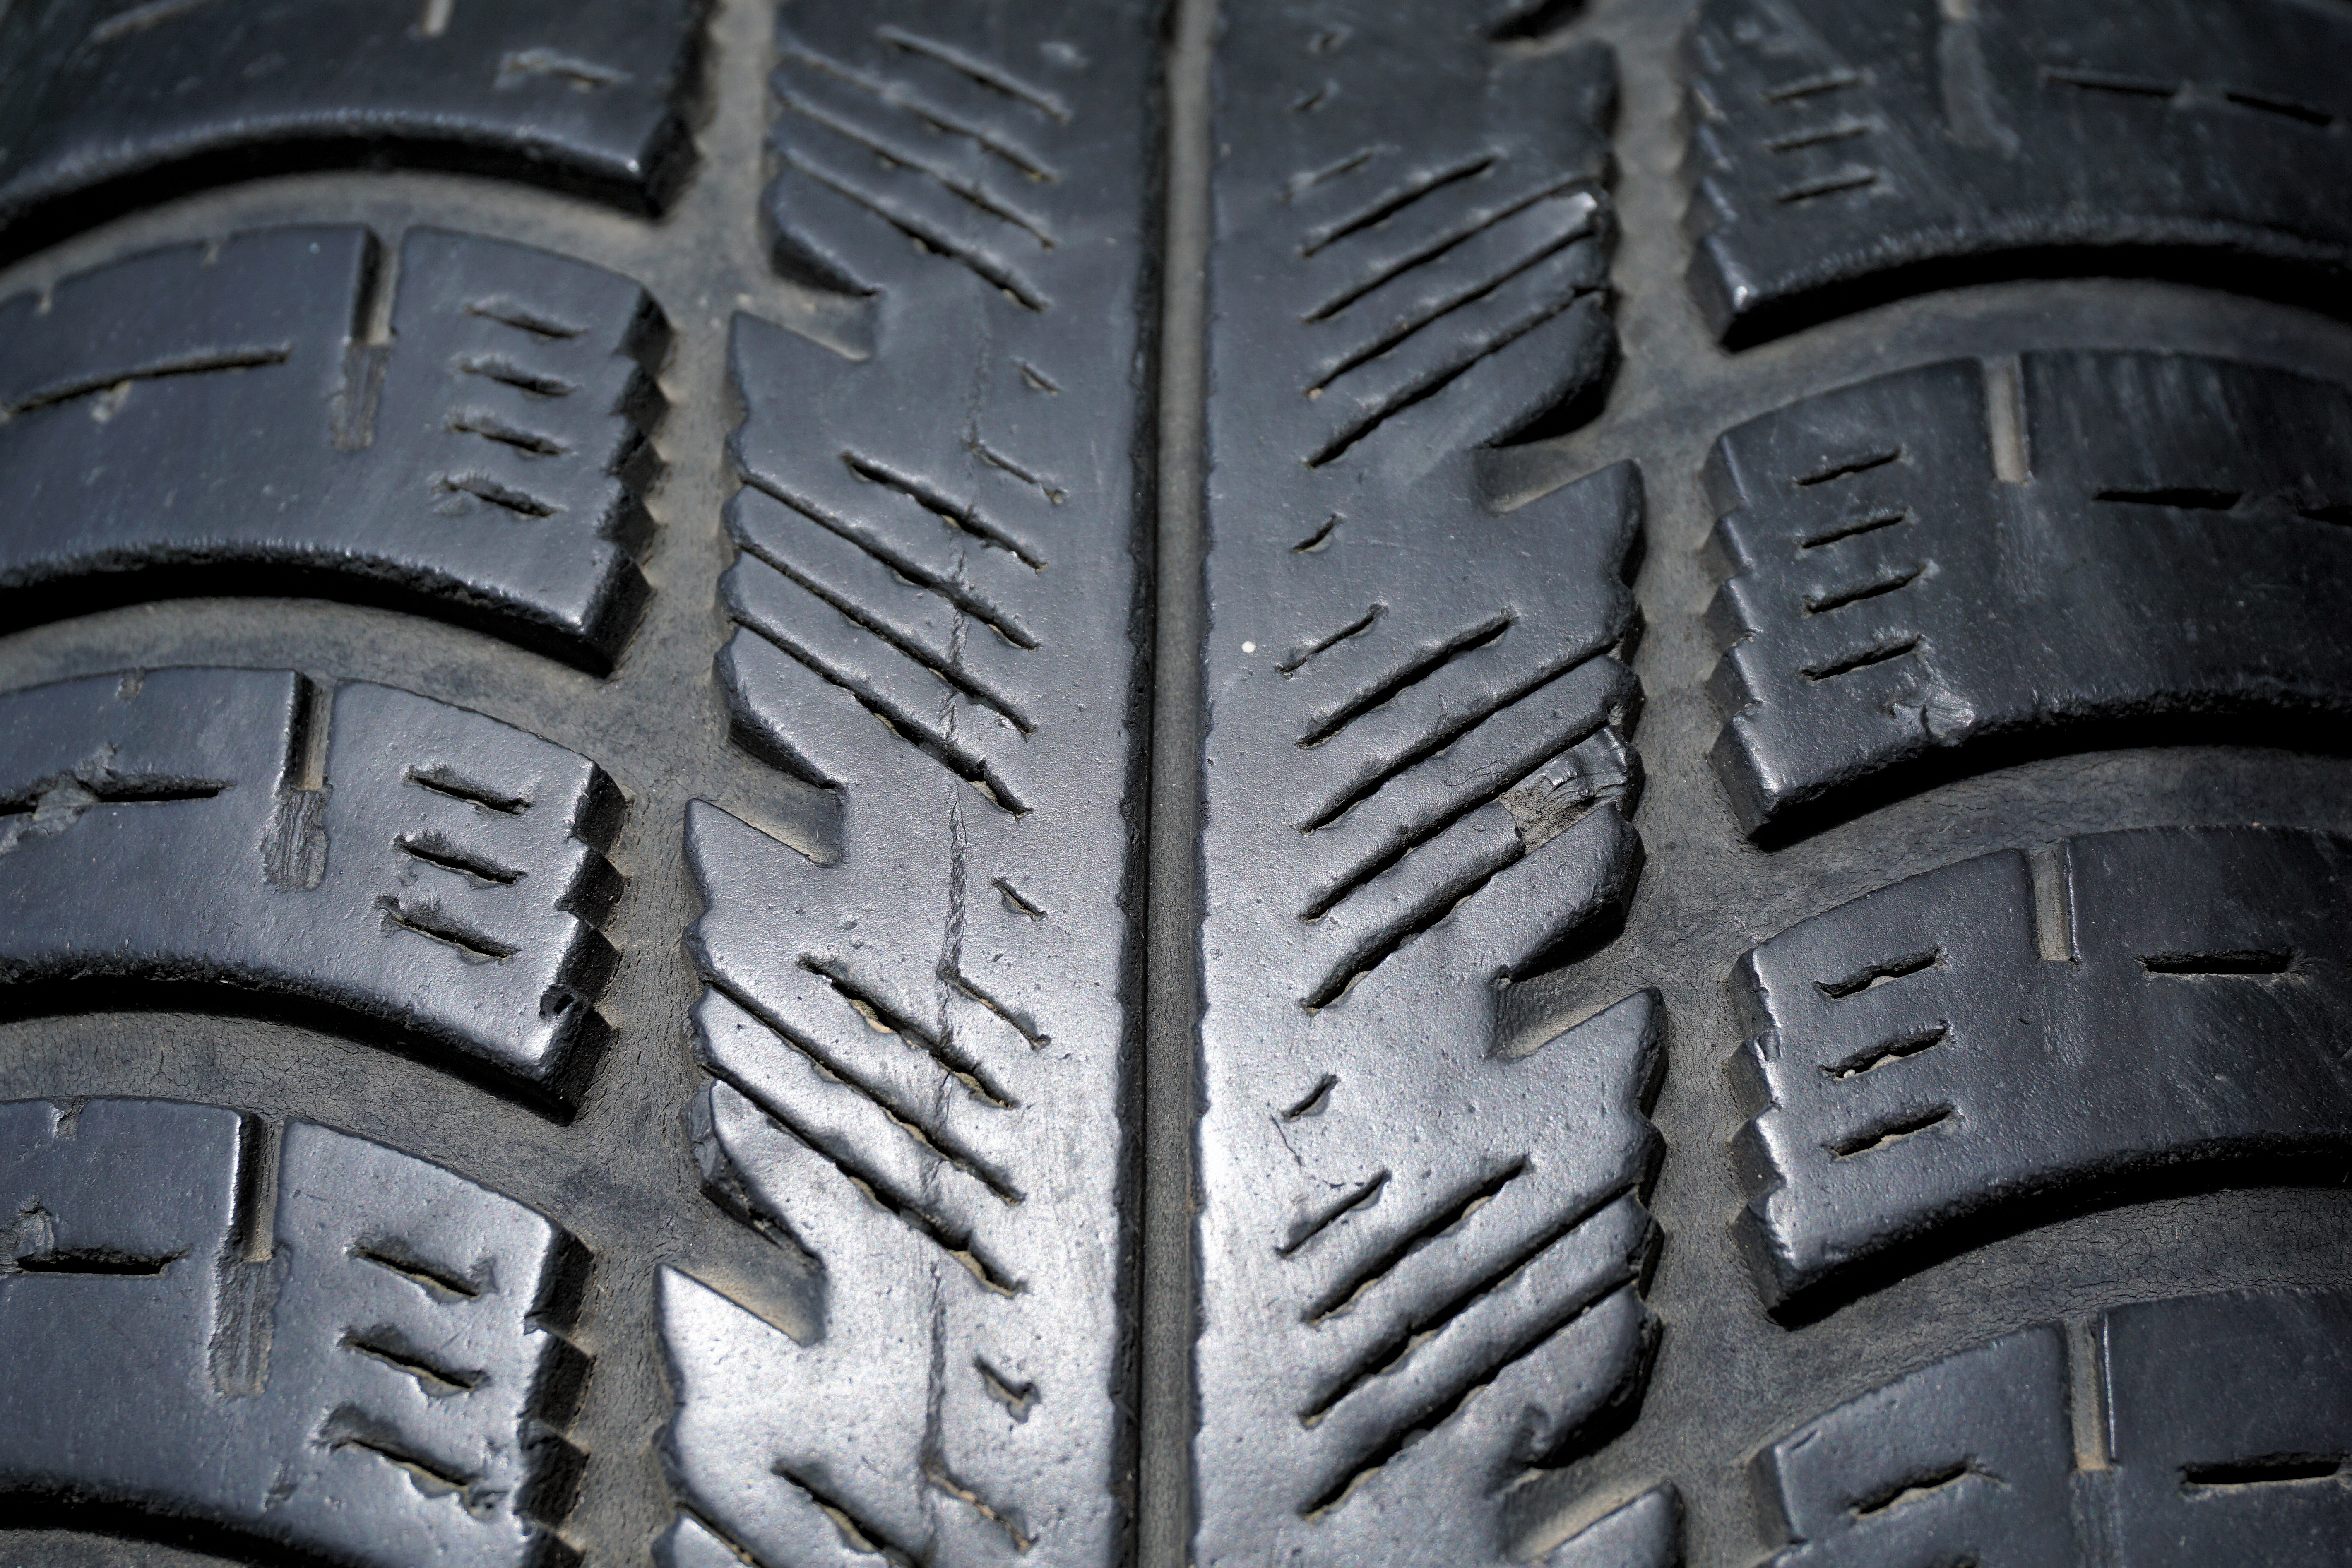
structure, wheel, texture, profile, transport, pattern, auto, black, tire, bumper, rim, fast, rubber, mature, tread, auto part, altreifen, automotive exterior, automotive tire, synthetic rubber, tire care